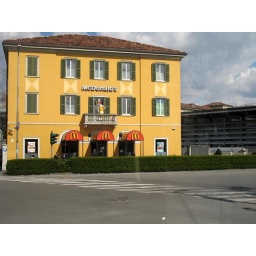
McDonald's in a charming sunny yellow building